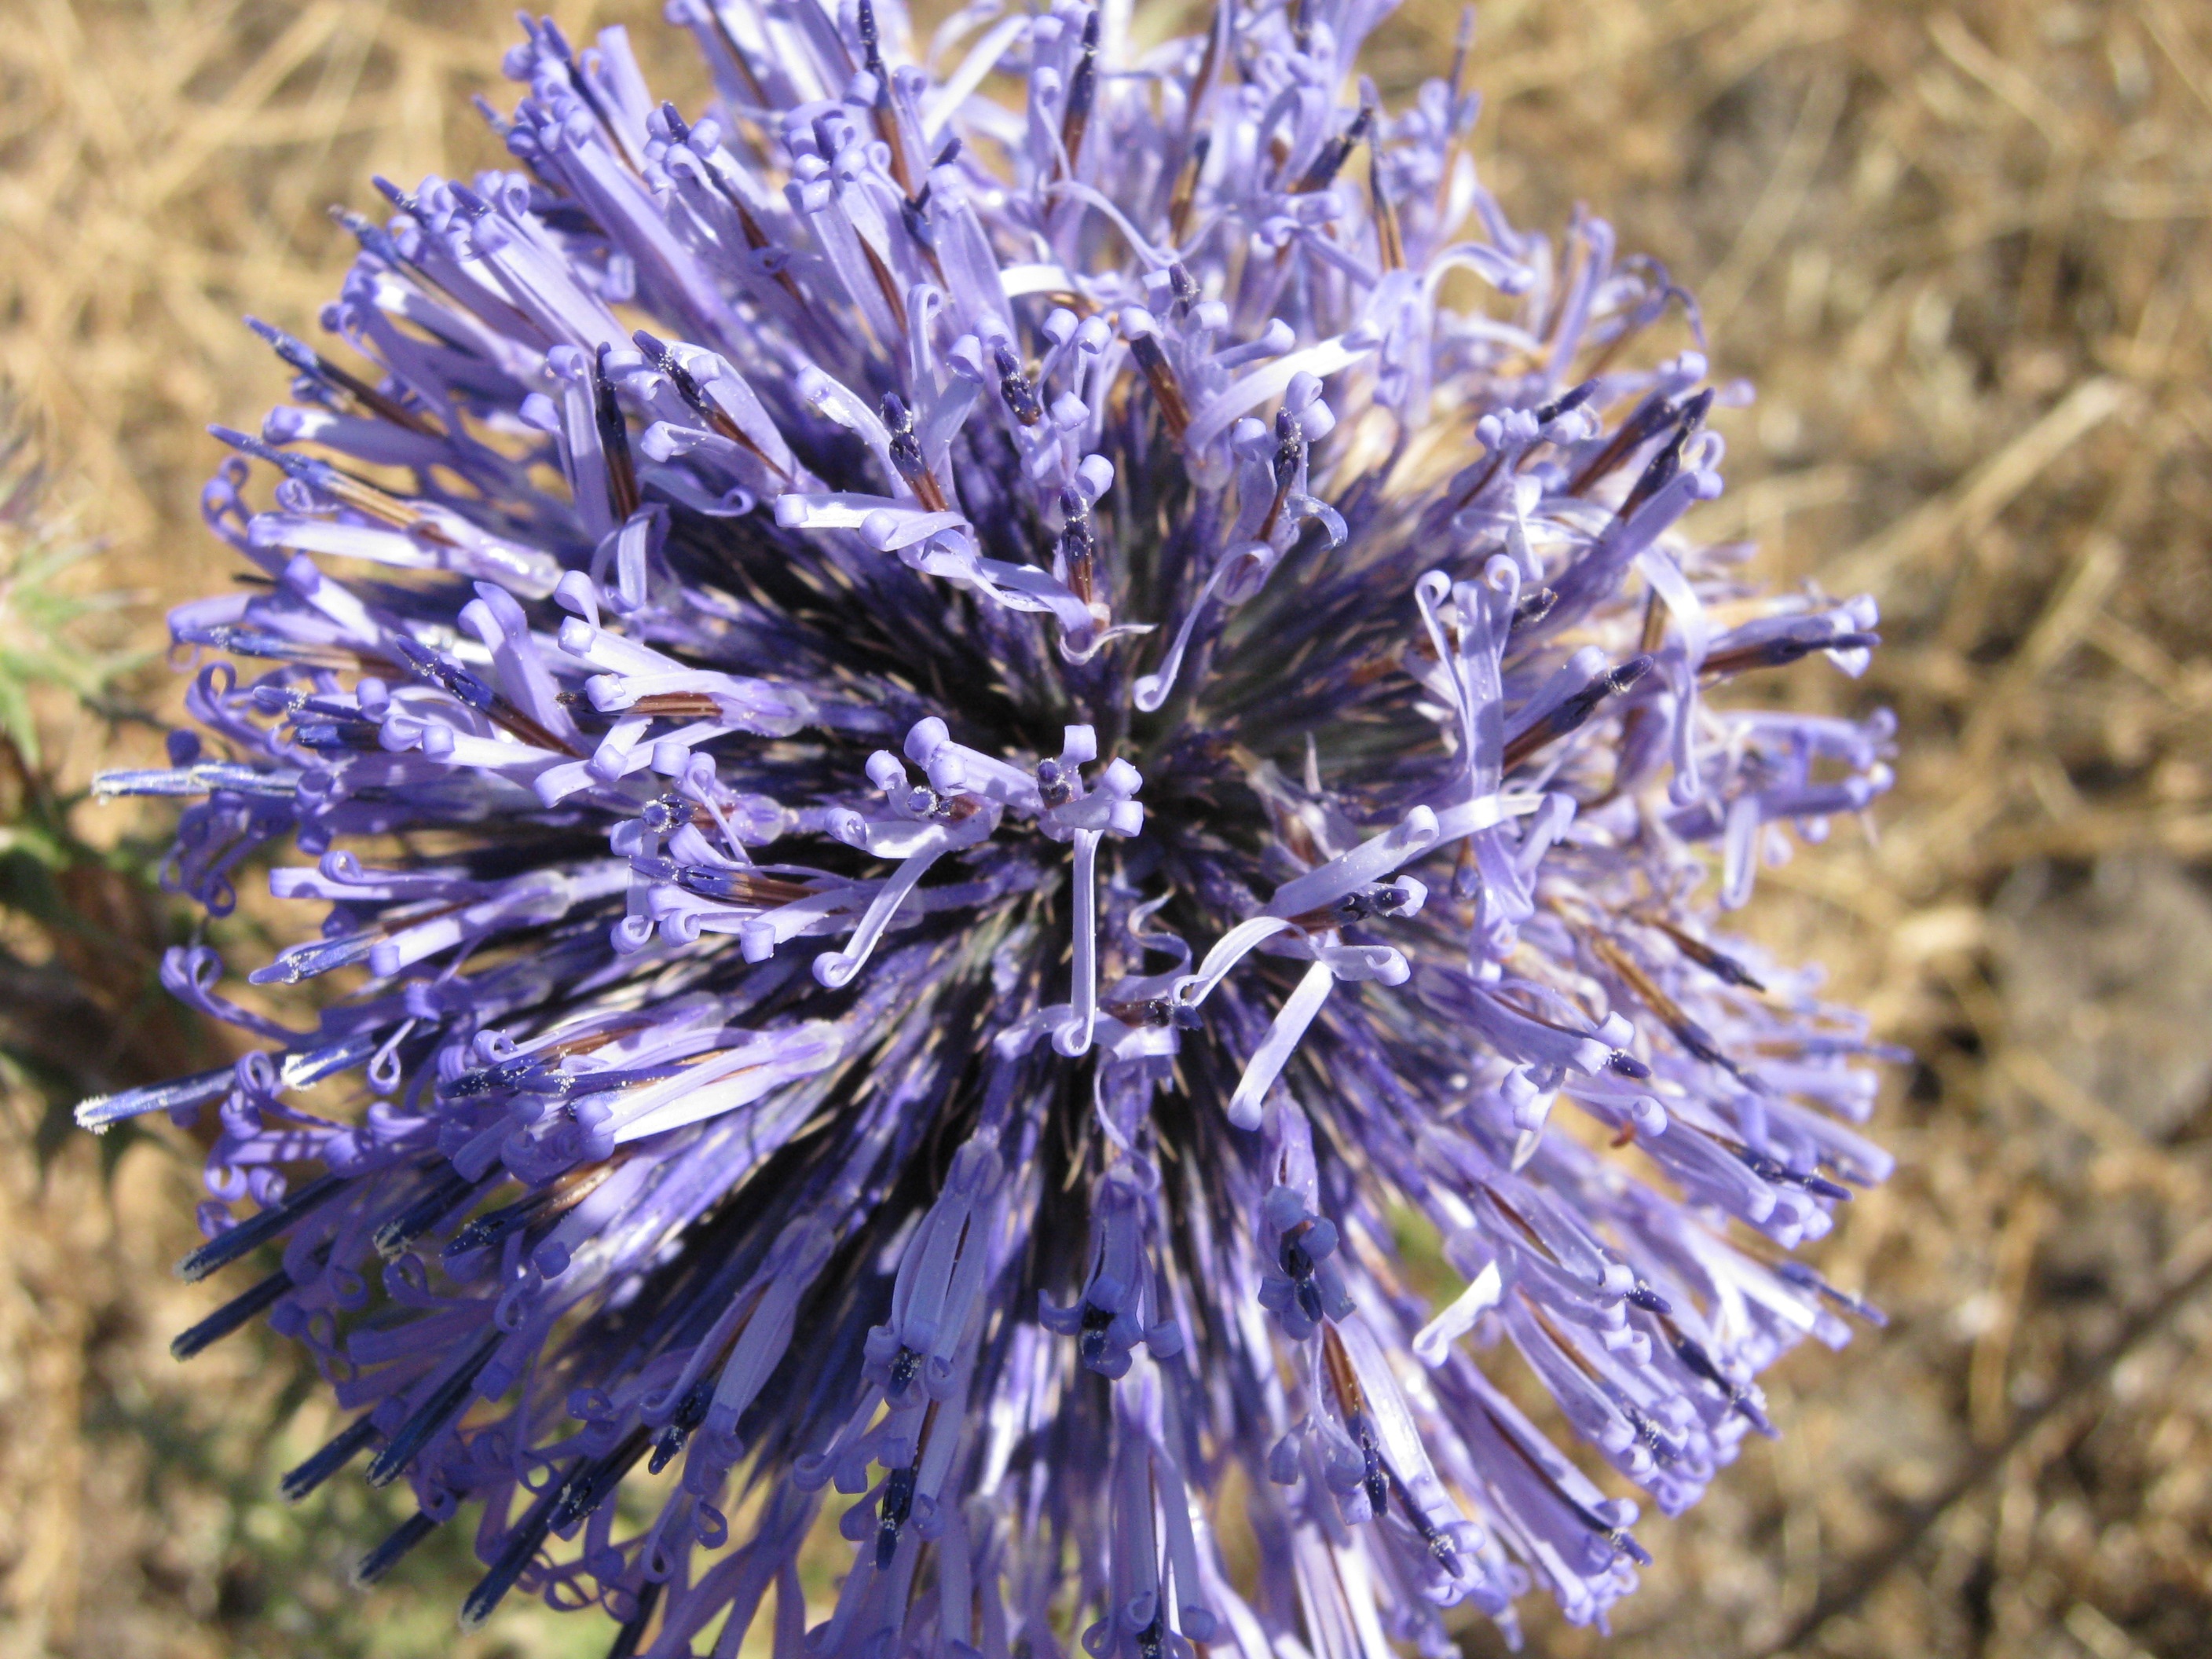
nature, blossom, plant, flower, purple, herb, produce, macro, botany, flora, lavender, botanical, wildflower, flowers, violet, thistle, day, macro photography, flowering plant, daisy family, land plant, english lavender, jasione montana